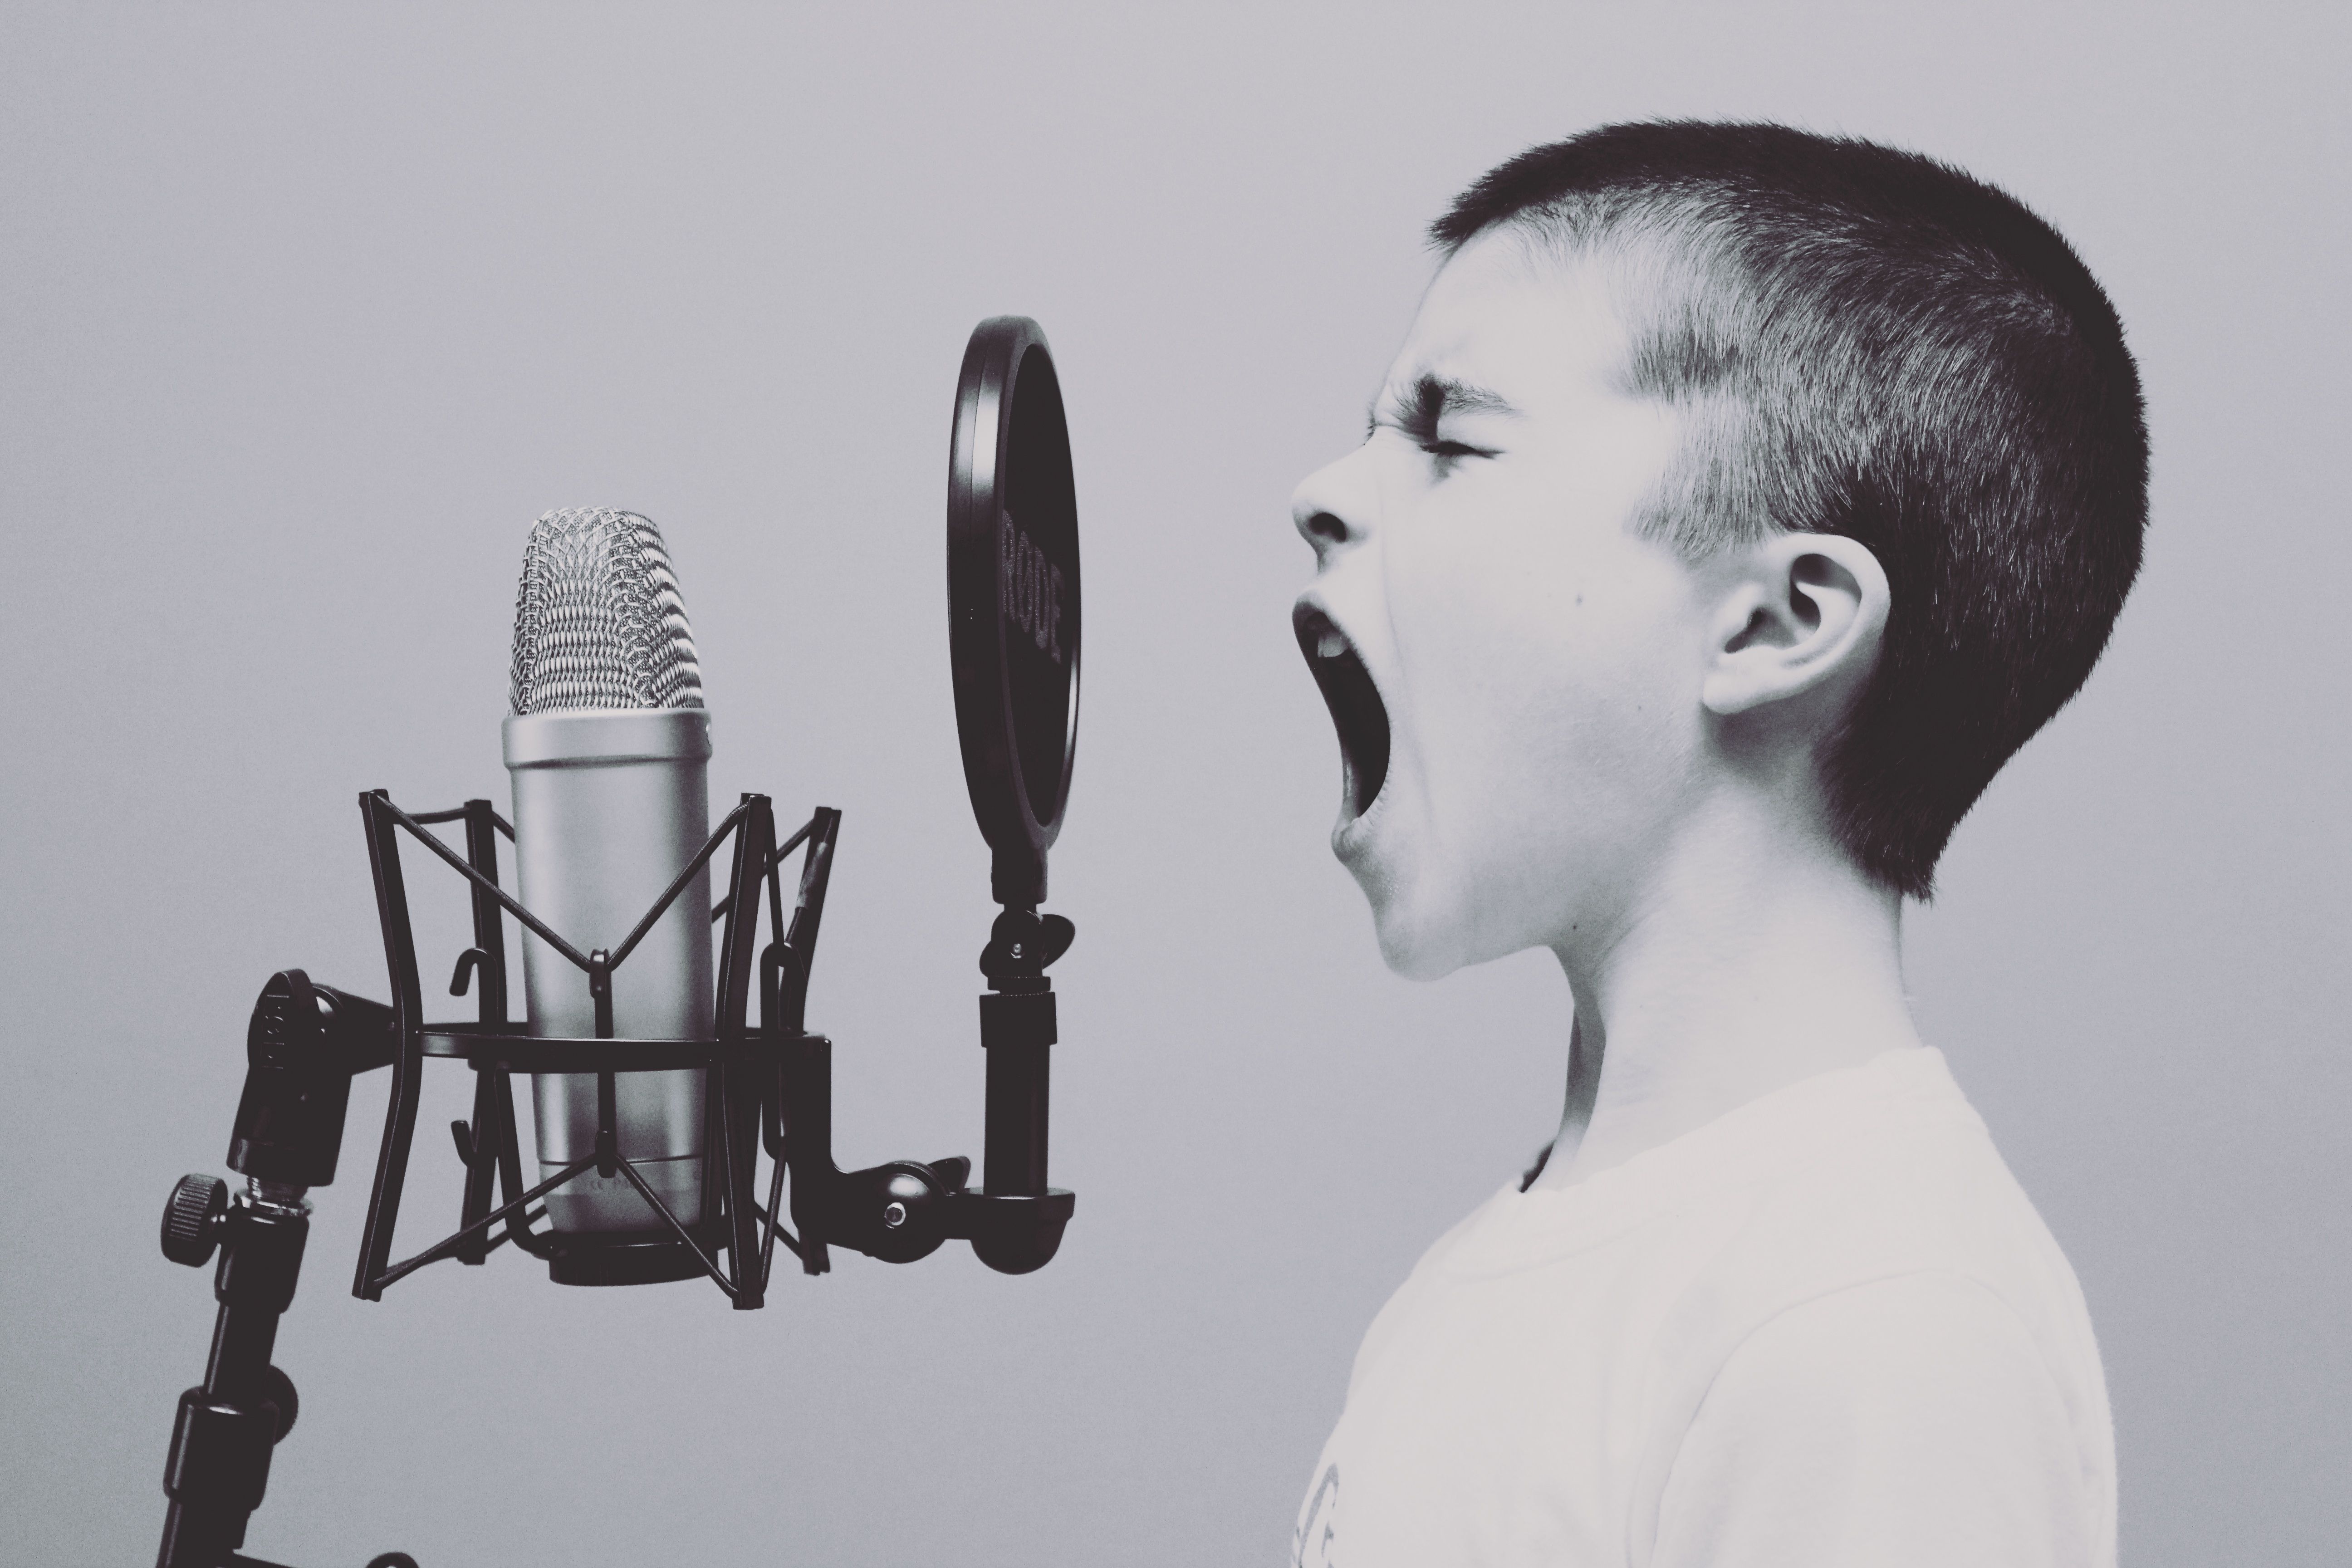
microphone, audio equipment, microphone stand, technology, electronic device, singing, photography, singer, recording studio